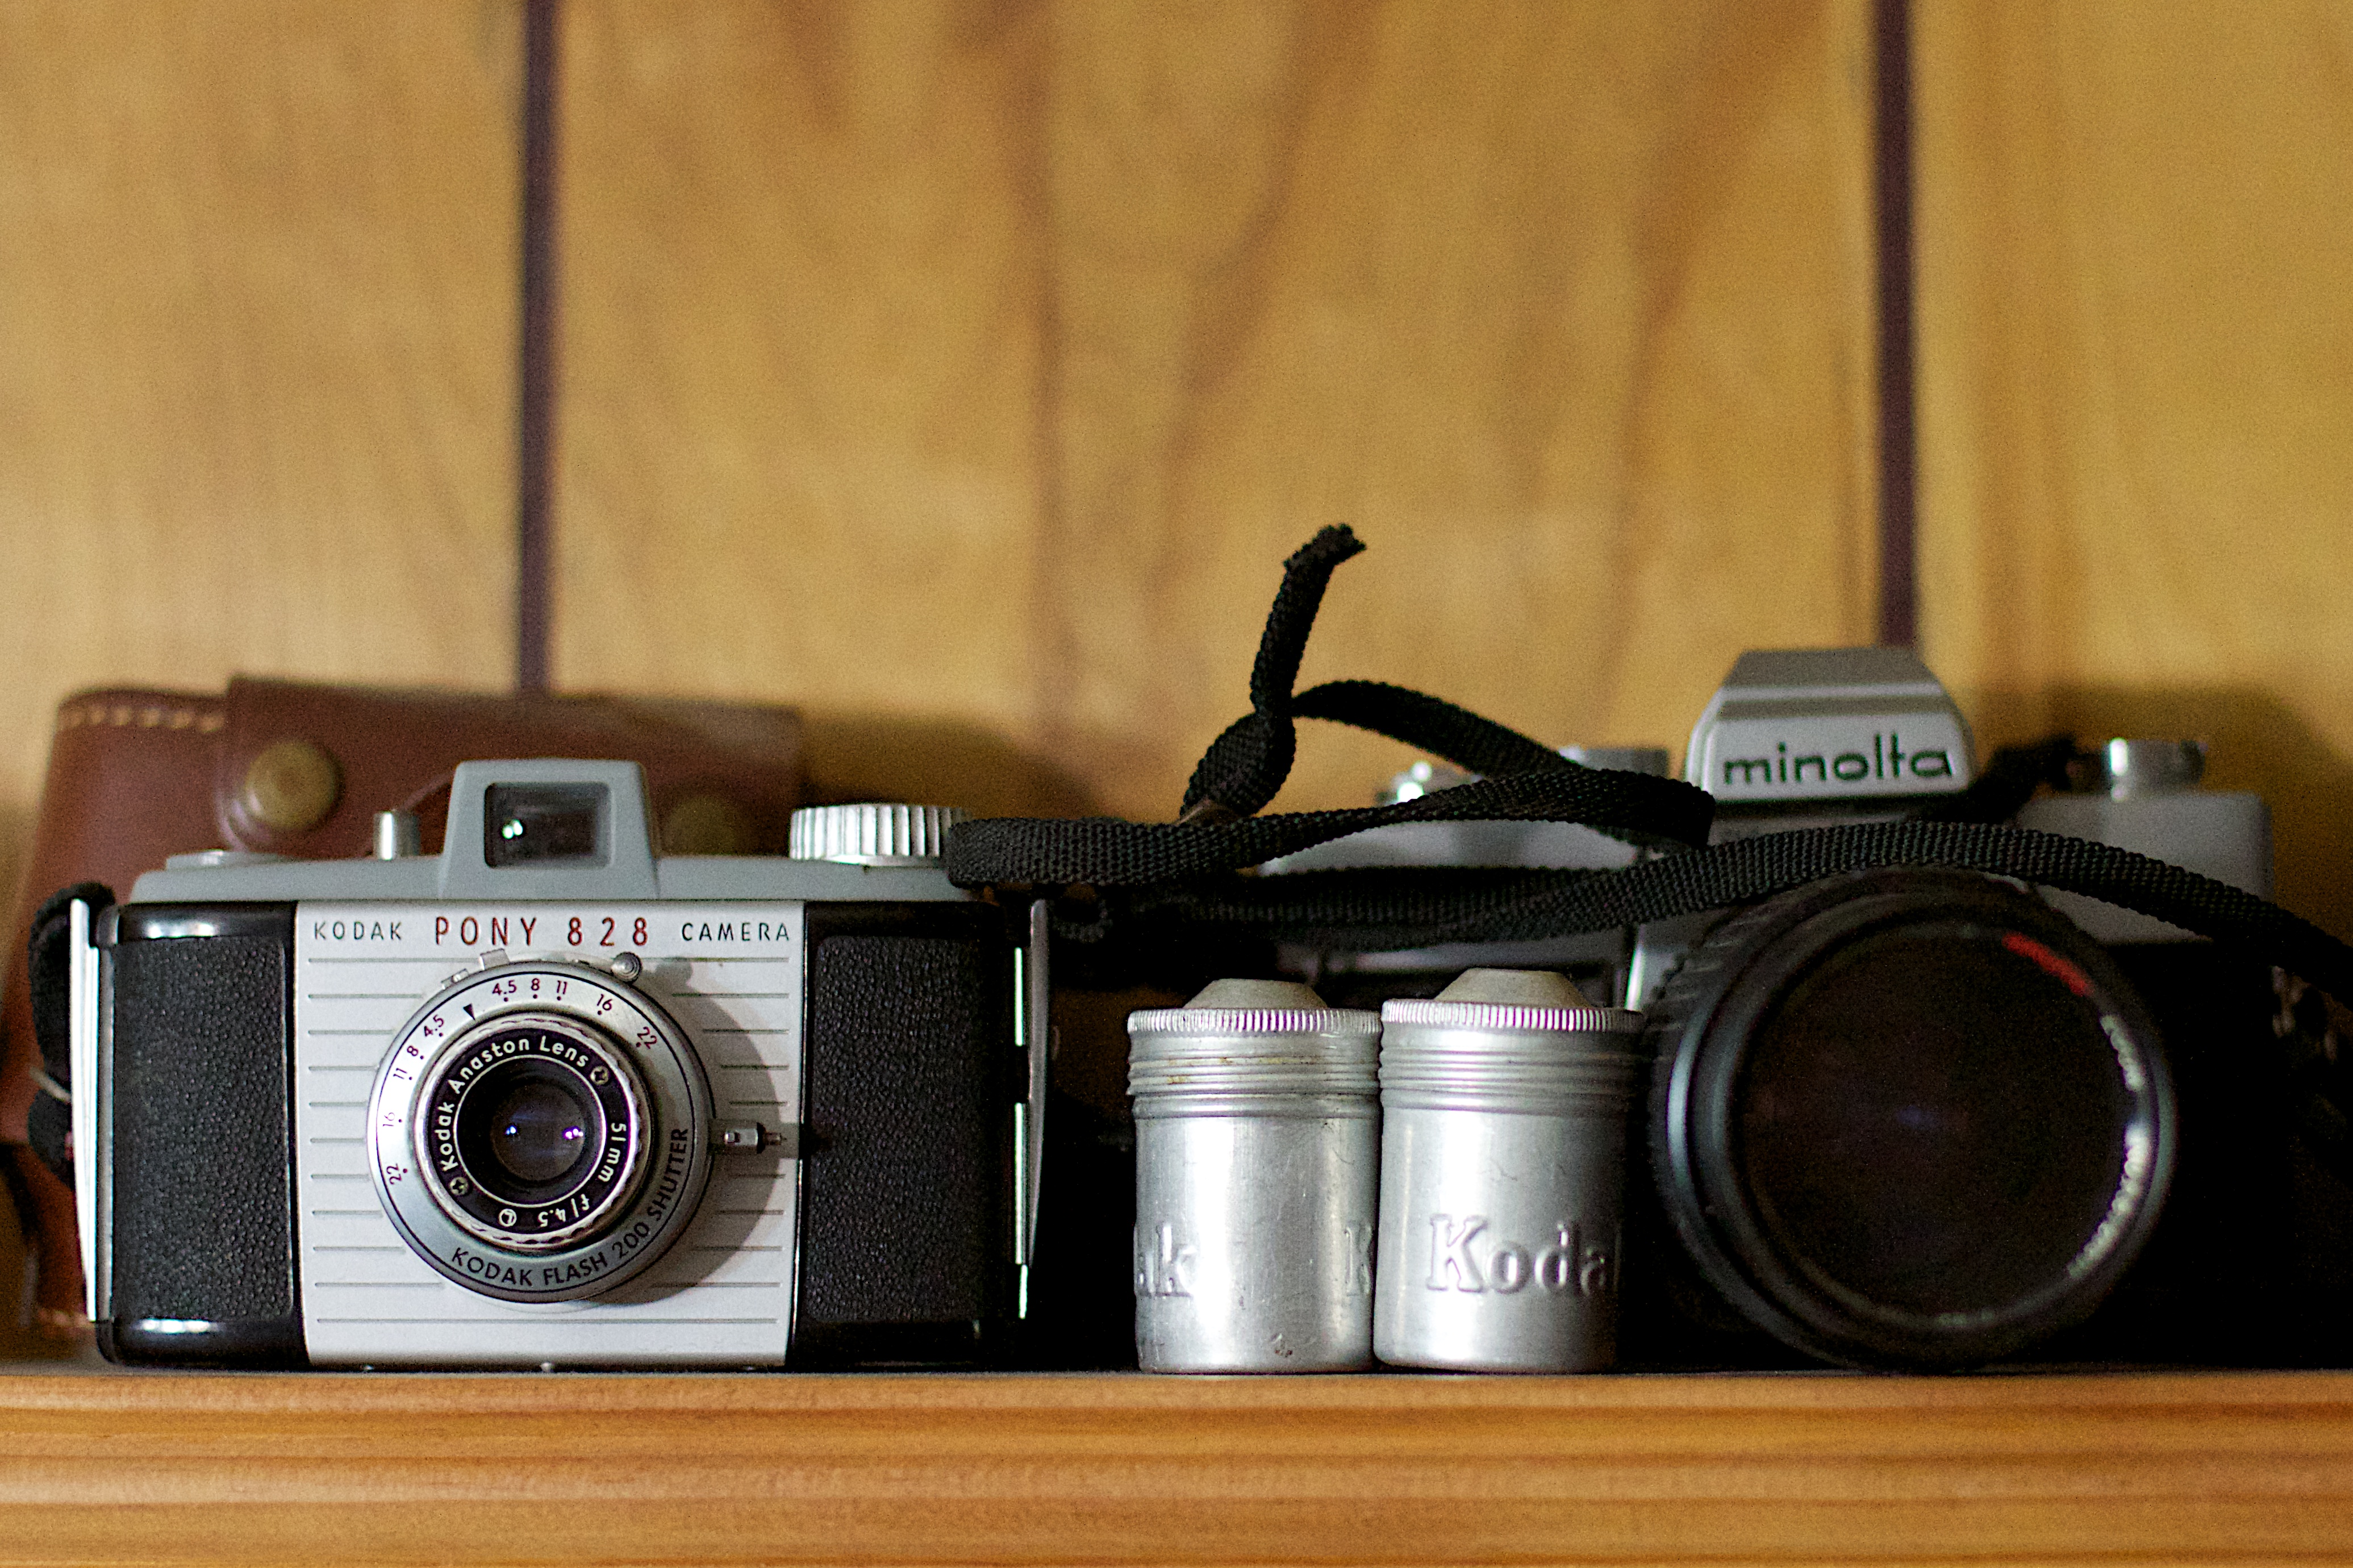
camera, reflex camera, digital camera, camera lens, digital slr, single lens reflex camera, cameras optics, mirrorless interchangeable lens camera